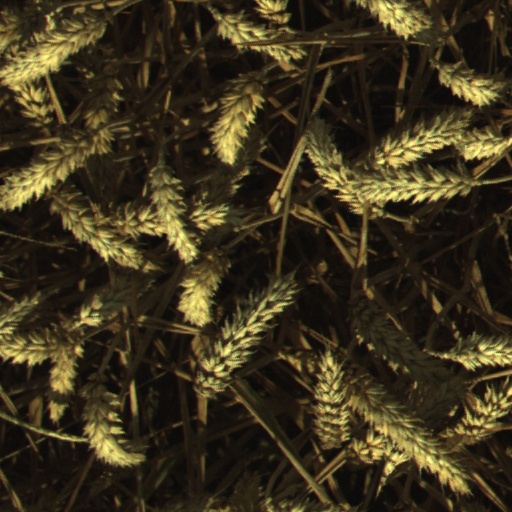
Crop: wheat